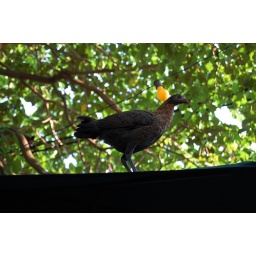
There be chickens in dem der trees